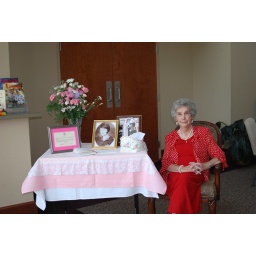
She is manning the sign in table